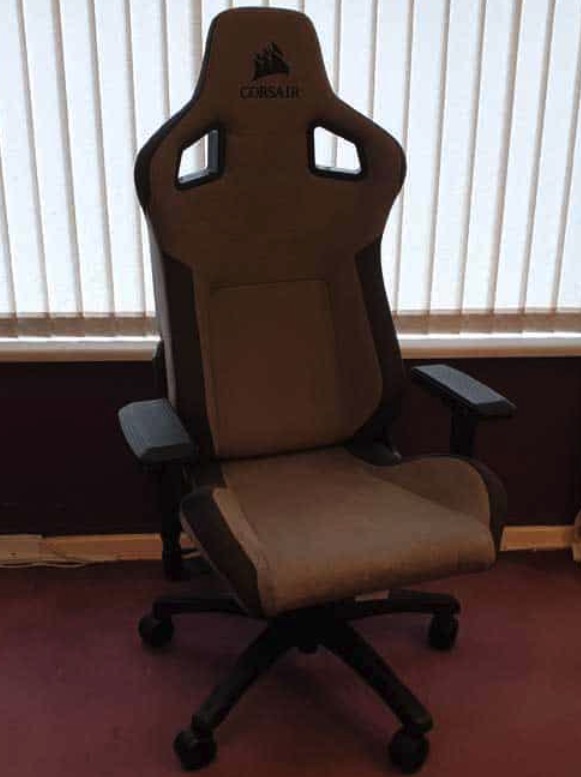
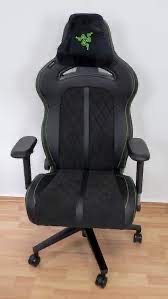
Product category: items_chair
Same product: no